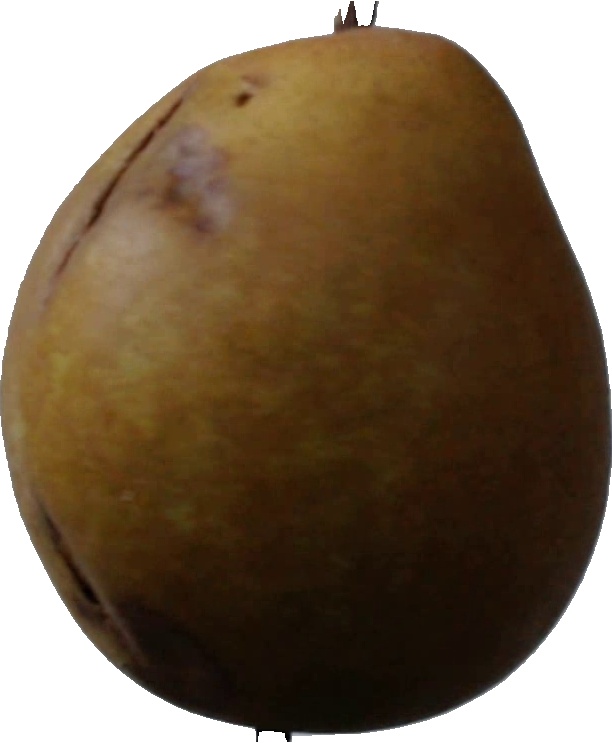
Label: pear_3